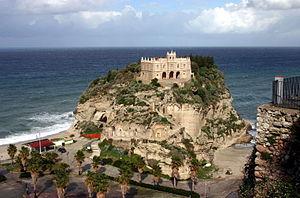
La 8ᵉ étape du Tour d'Italie 2011 s'est déroulée le samedi 14 mai 2011. Sapri est la ville de départ, et Tropea la ville d'arrivée. Le parcours a eu lieu sur un parcours plat d'un distance de 217 km.
Tropea est une commune de la province de Vibo Valentia dans la région Calabre. Elle se situe à l’extrême sud-ouest de l'Italie.